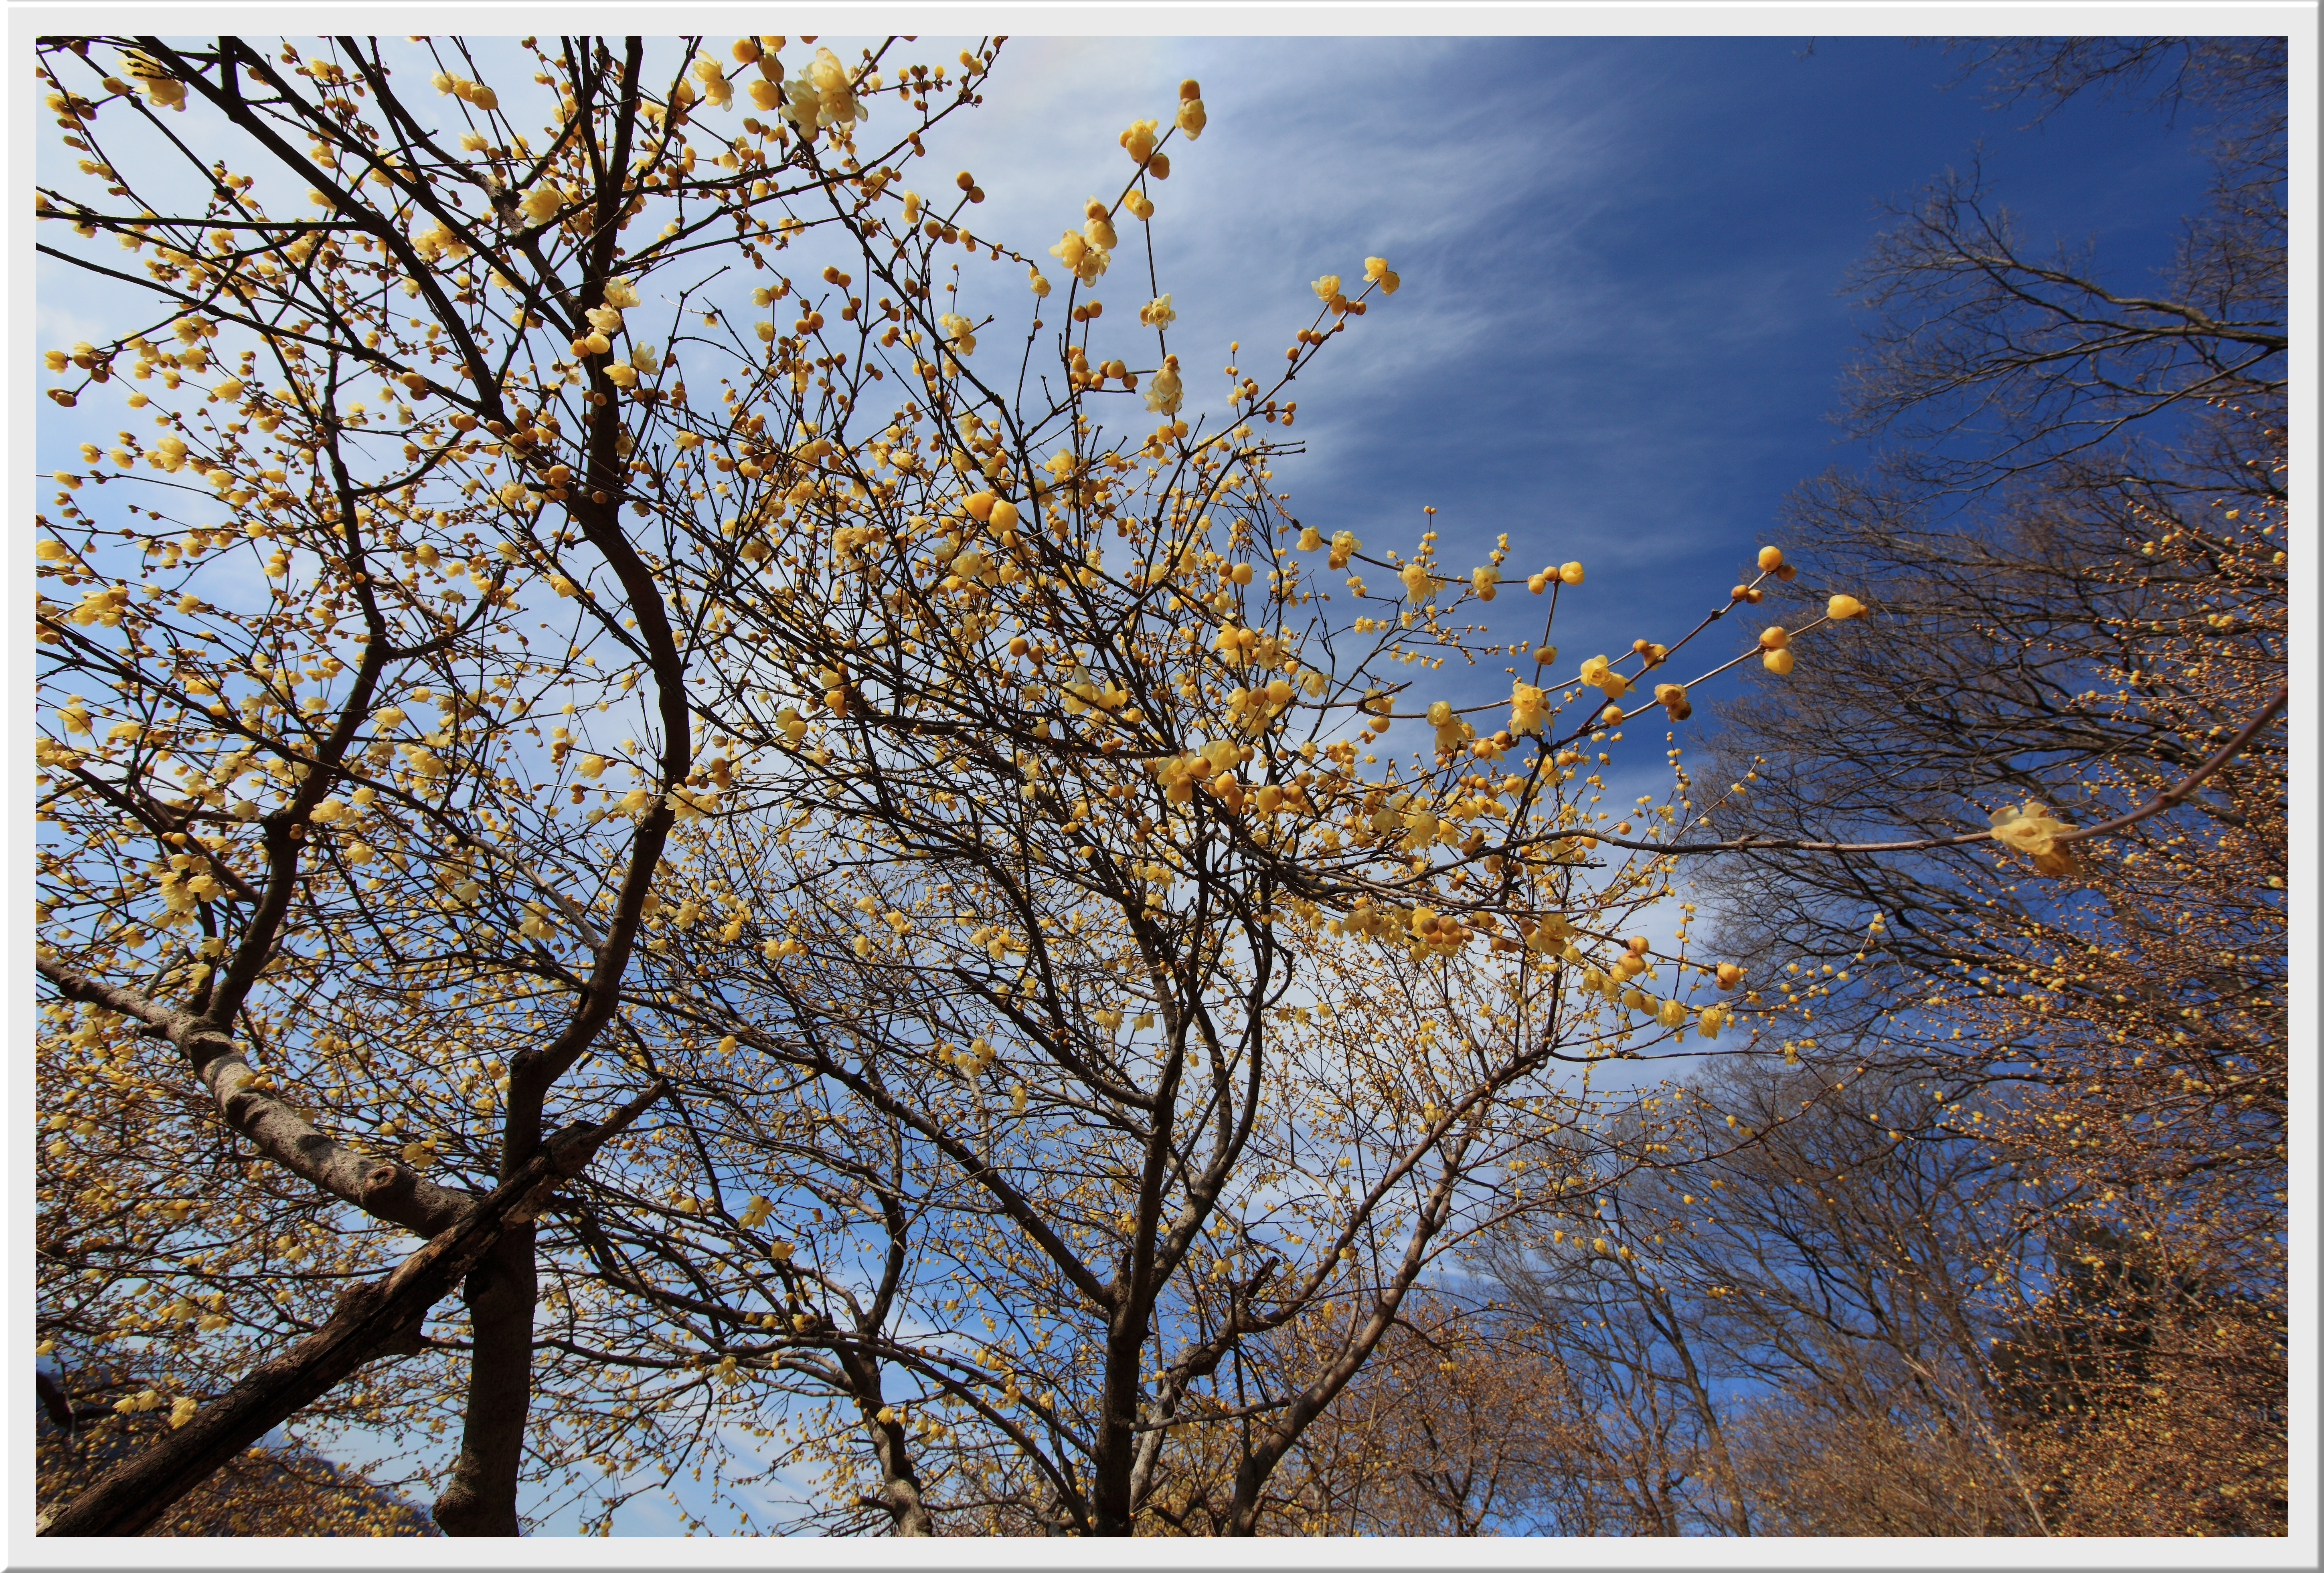
tree, nature, branch, winter, plant, sky, sweet, sunlight, leaf, flower, high, autumn, season, 5d, hires, markii, hi, res, resolution, chimonanthus, woody plant